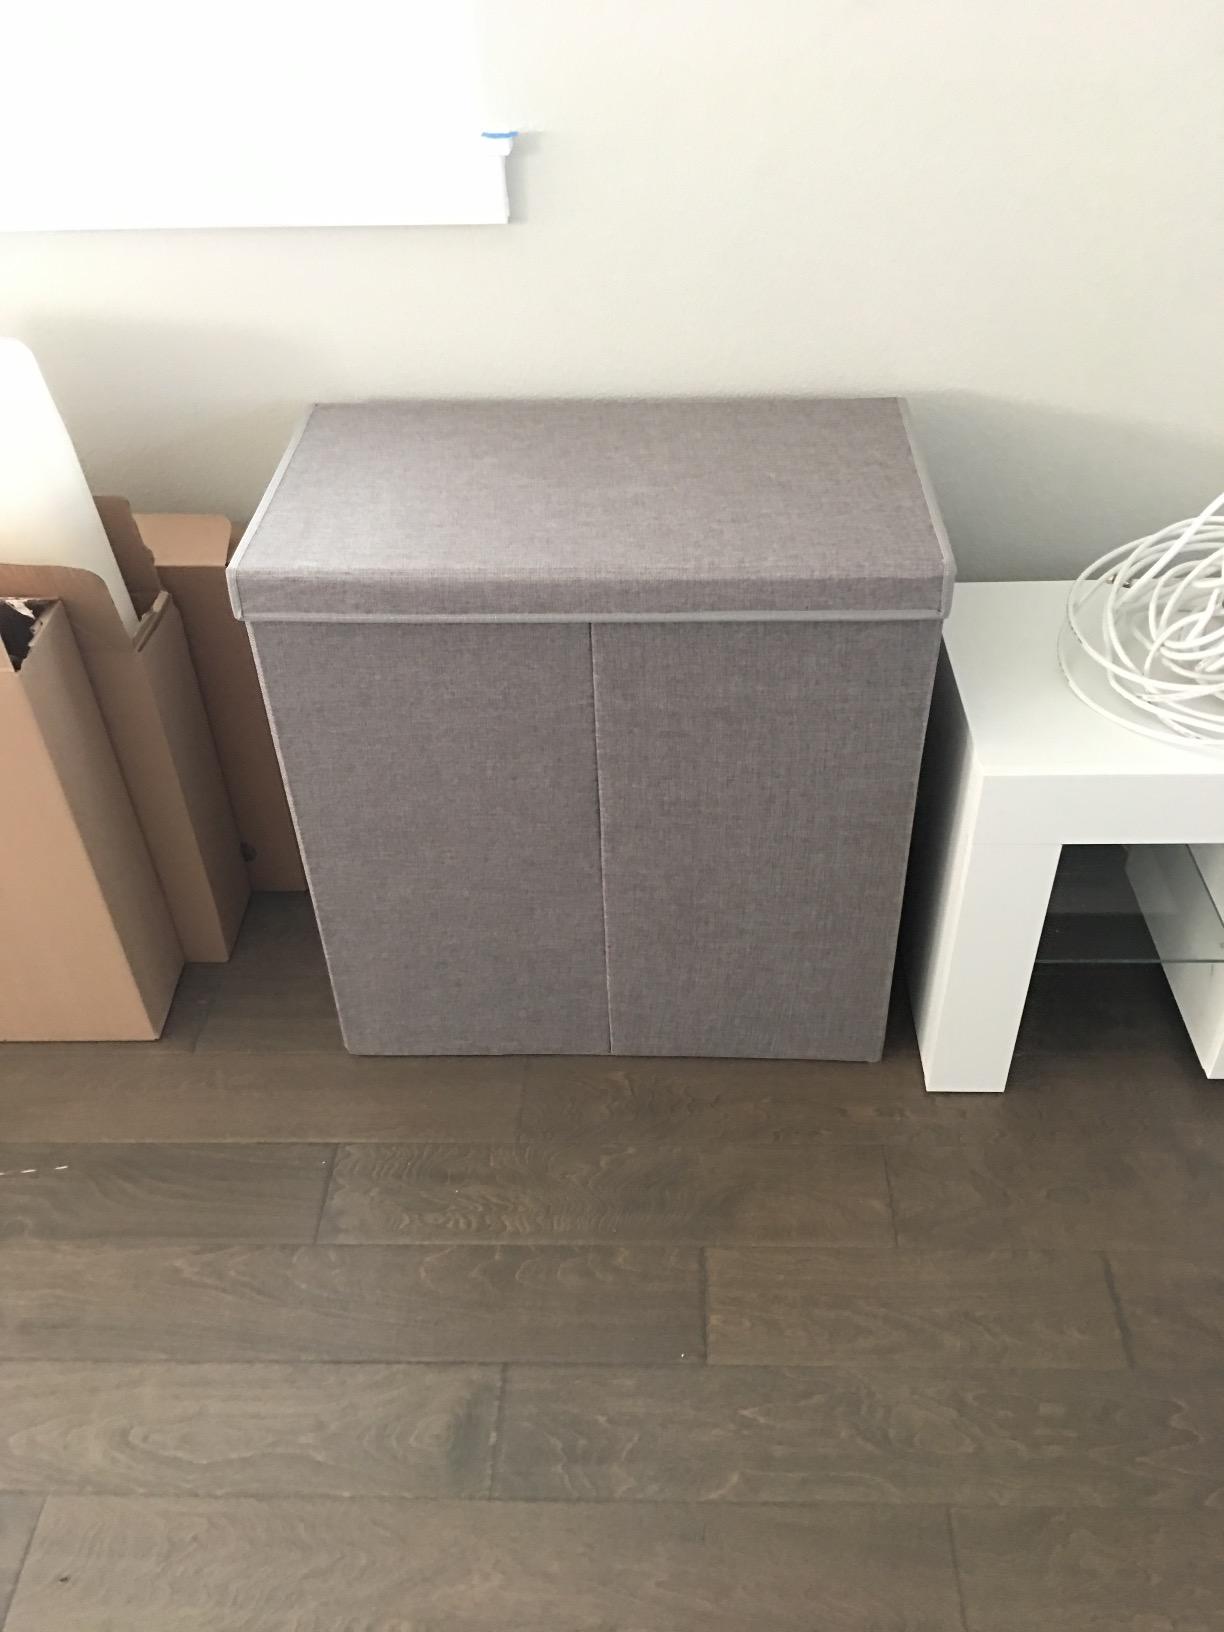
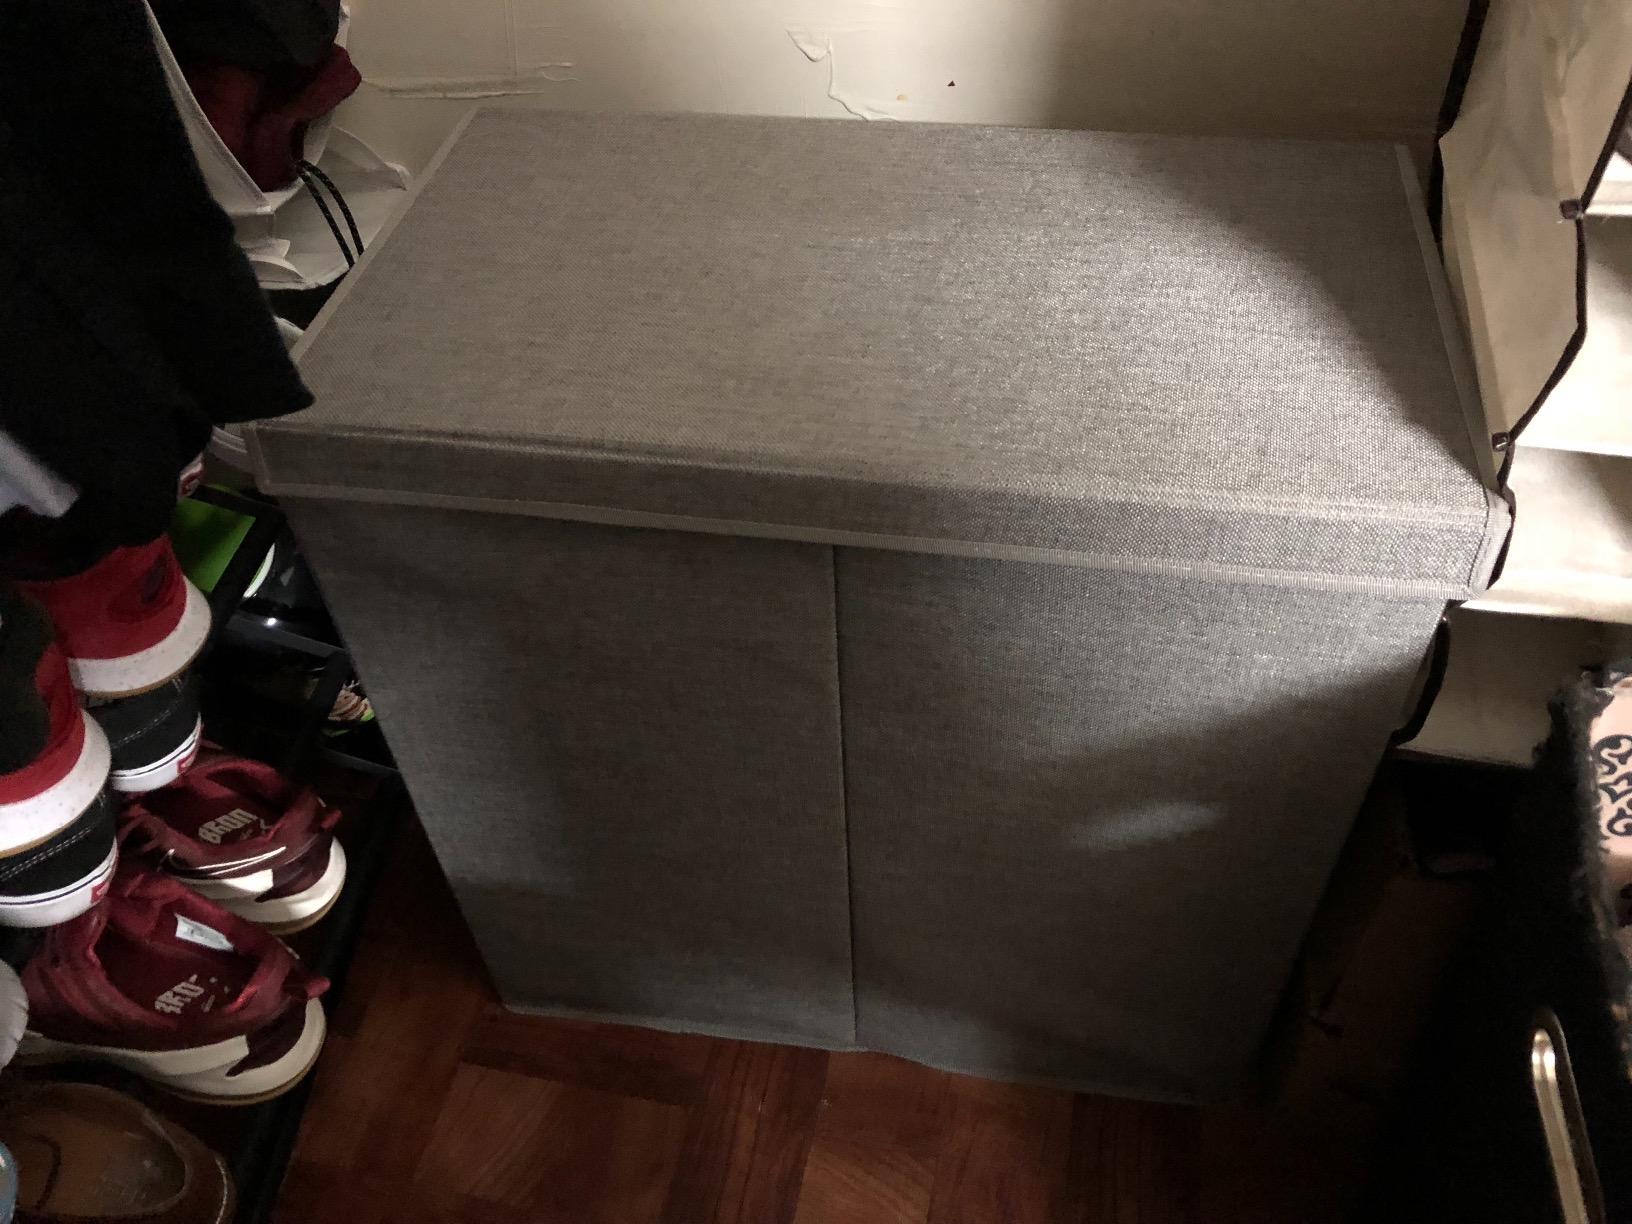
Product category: items_hamper
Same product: yes